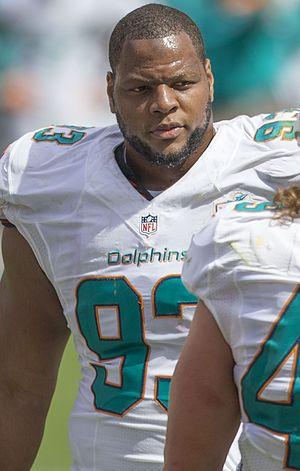
Ndamukong Suh, né le 6 janvier 1987 à Portland, est un joueur américain de football américain évoluant au poste de defensive tackle chez les Buccaneers de Tampa Bay.